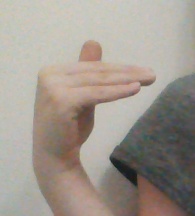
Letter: khaa